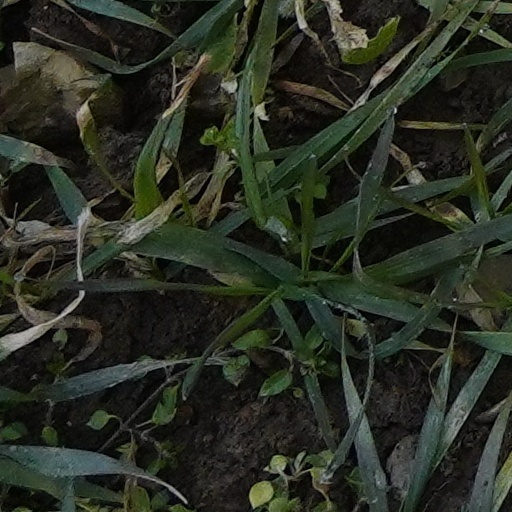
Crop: wheat